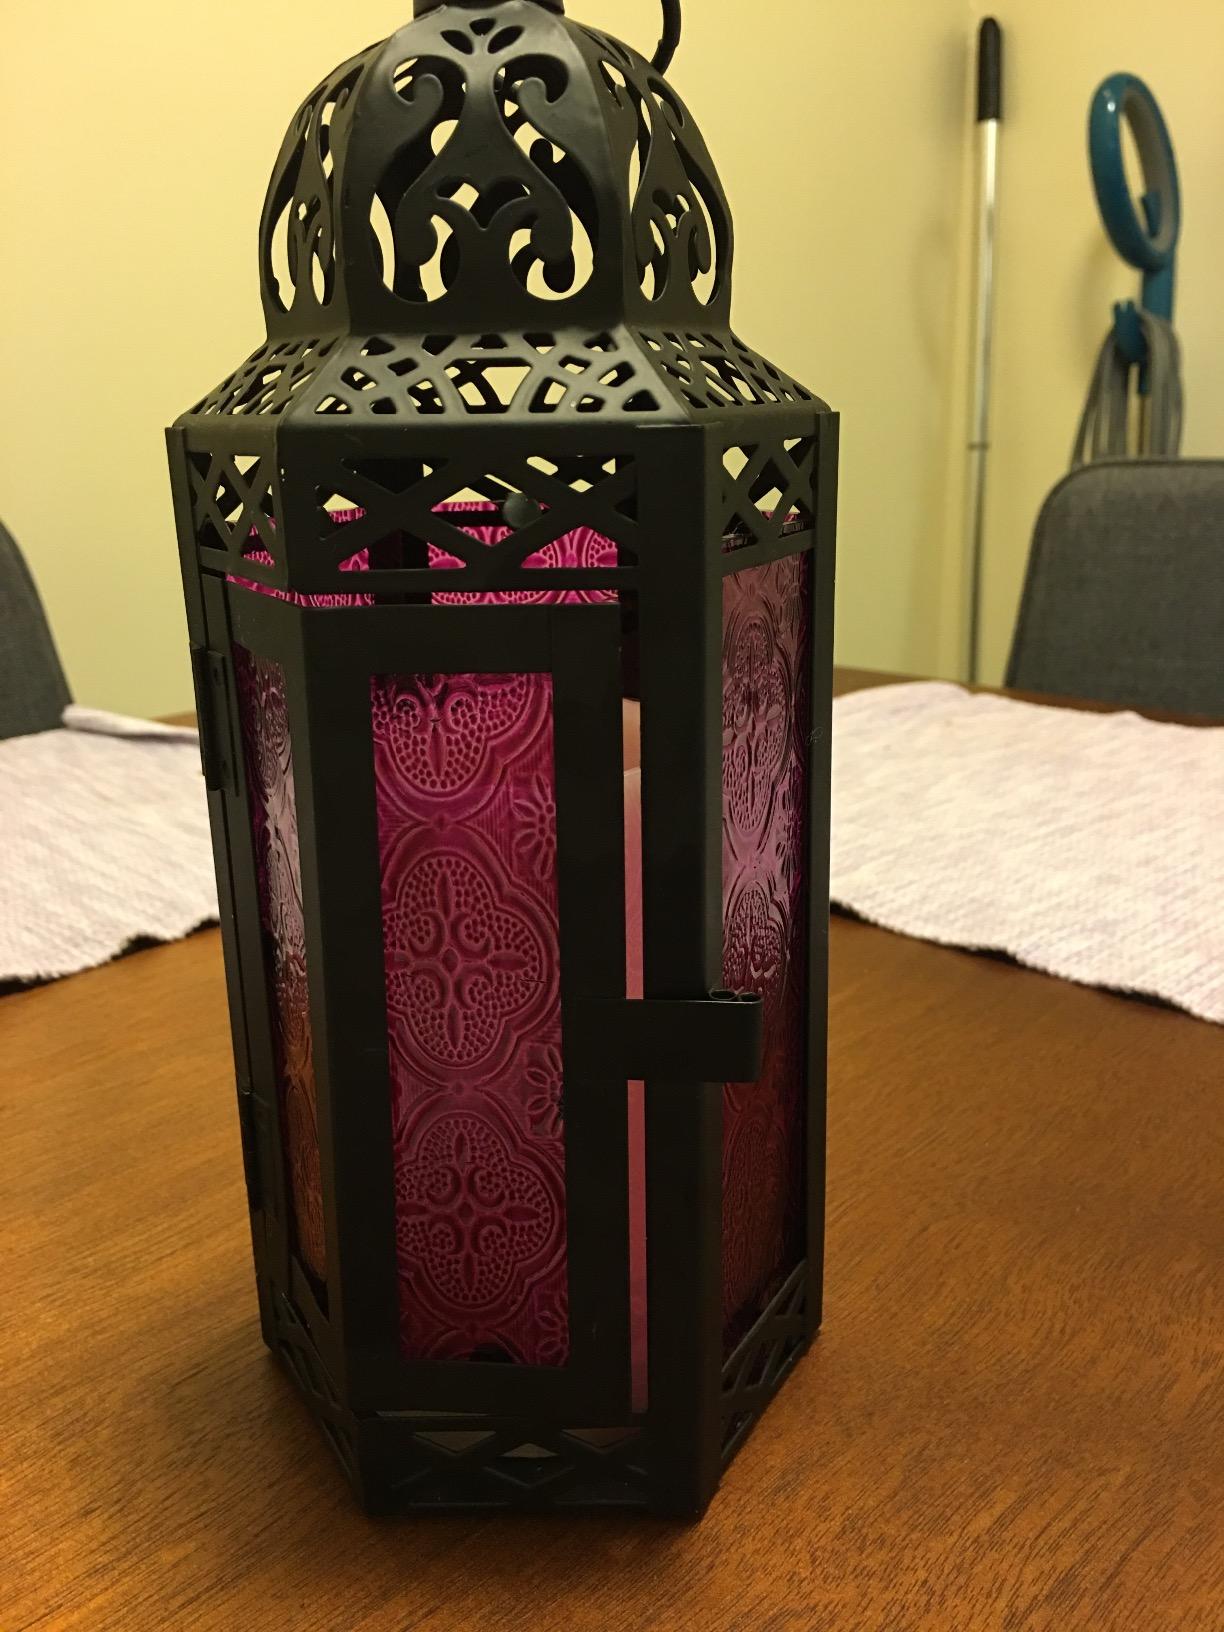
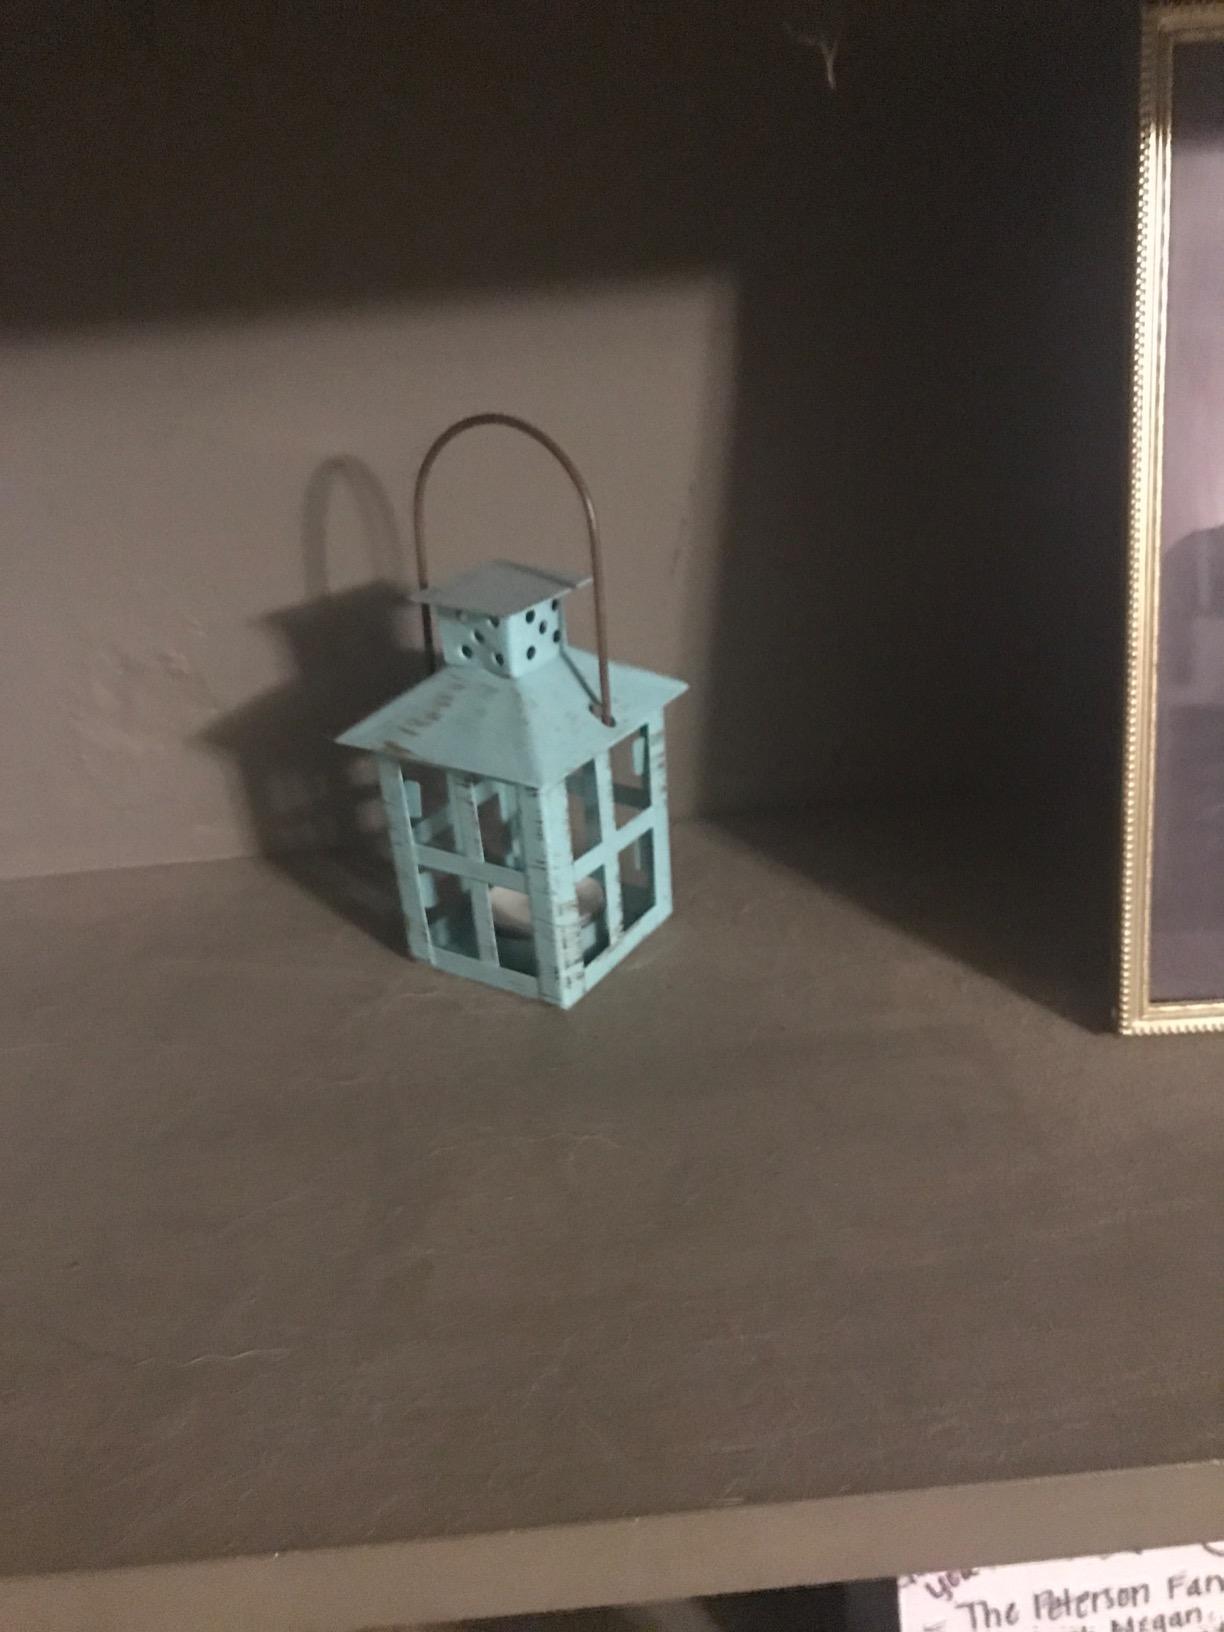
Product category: lantern
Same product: no